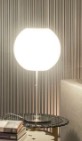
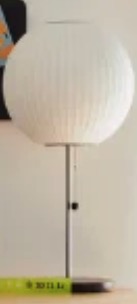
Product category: misc
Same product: yes